Question: Please indicate a possible affordance area of the jump_skis that can be used for sliding on snow
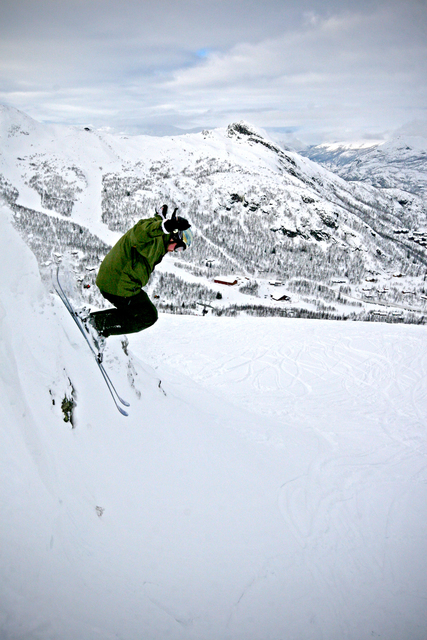
Answer: [39.463, 262.474, 137.331, 425.753]